Rượu đế

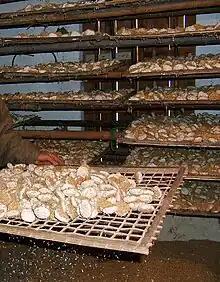
Men rượu - ingredients for making Rượu đế

The term rượu đế literally means ""đế" ("Kans grass") liquor." This name is explained by the fact that in Cochinchina (southern Vietnam) during the early period of French colonization, the imperialist government had a monopoly on alcohol production, and the only distilled alcoholic beverage the general population could legally purchase was "rượu Công Ty" (literally "Company alcohol"; also known as "rượu Ty"). Those who paid a special fee were given a sign emblazoned with the letters "RA" (an abbreviation for "Régie d'Alcool") to hang in front of their store, which gave them the privilege to be able to sell alcohol from the Société Française des Distilleries de l'Indochine, which was a diluted, distilled alcoholic beverage made from rice and corn. In order to obtain liquor with a higher proof, many people resorted to distilling their own liquor in secret by hiding it in tall grass called "cỏ tranh" ("Imperata cylindrica"), or in another kind of grass called "đế" (Kans grass, which grows up to three meters tall), far away from their homes. A number of separate inspection organizations directly commanded by the French were established to specifically punish households that made alcohol without a license, which the Vietnamese often called "Tây đoan" or "Tàu cáo" (a type of tax inspector). Whenever such individuals saw the tax collector, they would bring their alcohol and hide it in a field overgrown with "đế" plants.